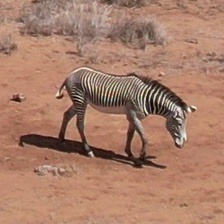
Pose orientation: right